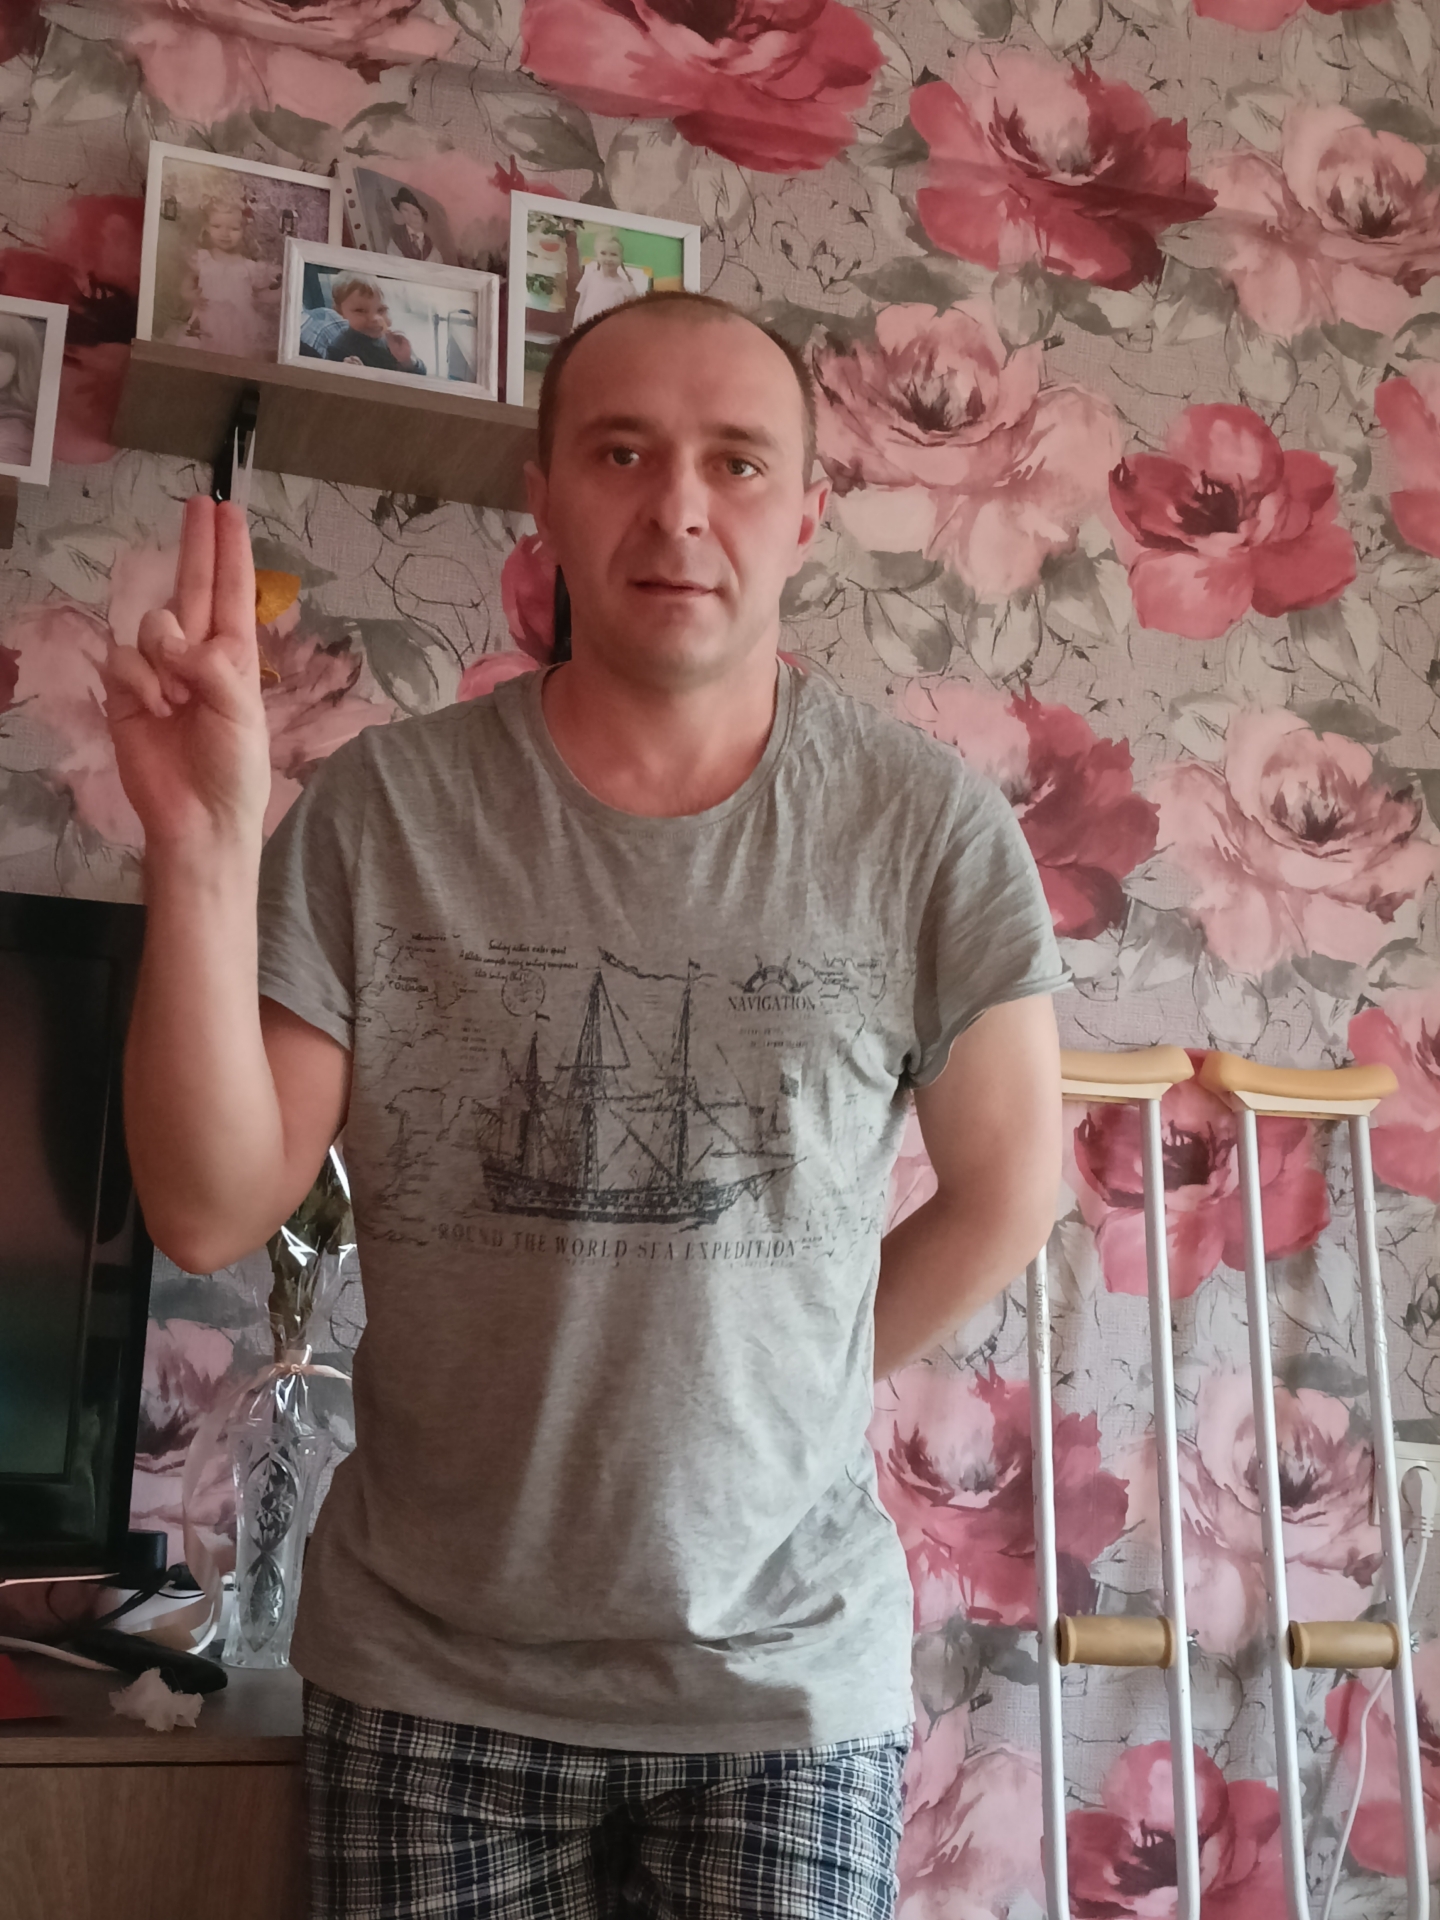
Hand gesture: two_up